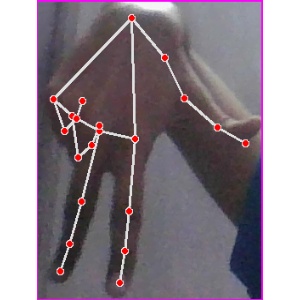
अक्षर: ग